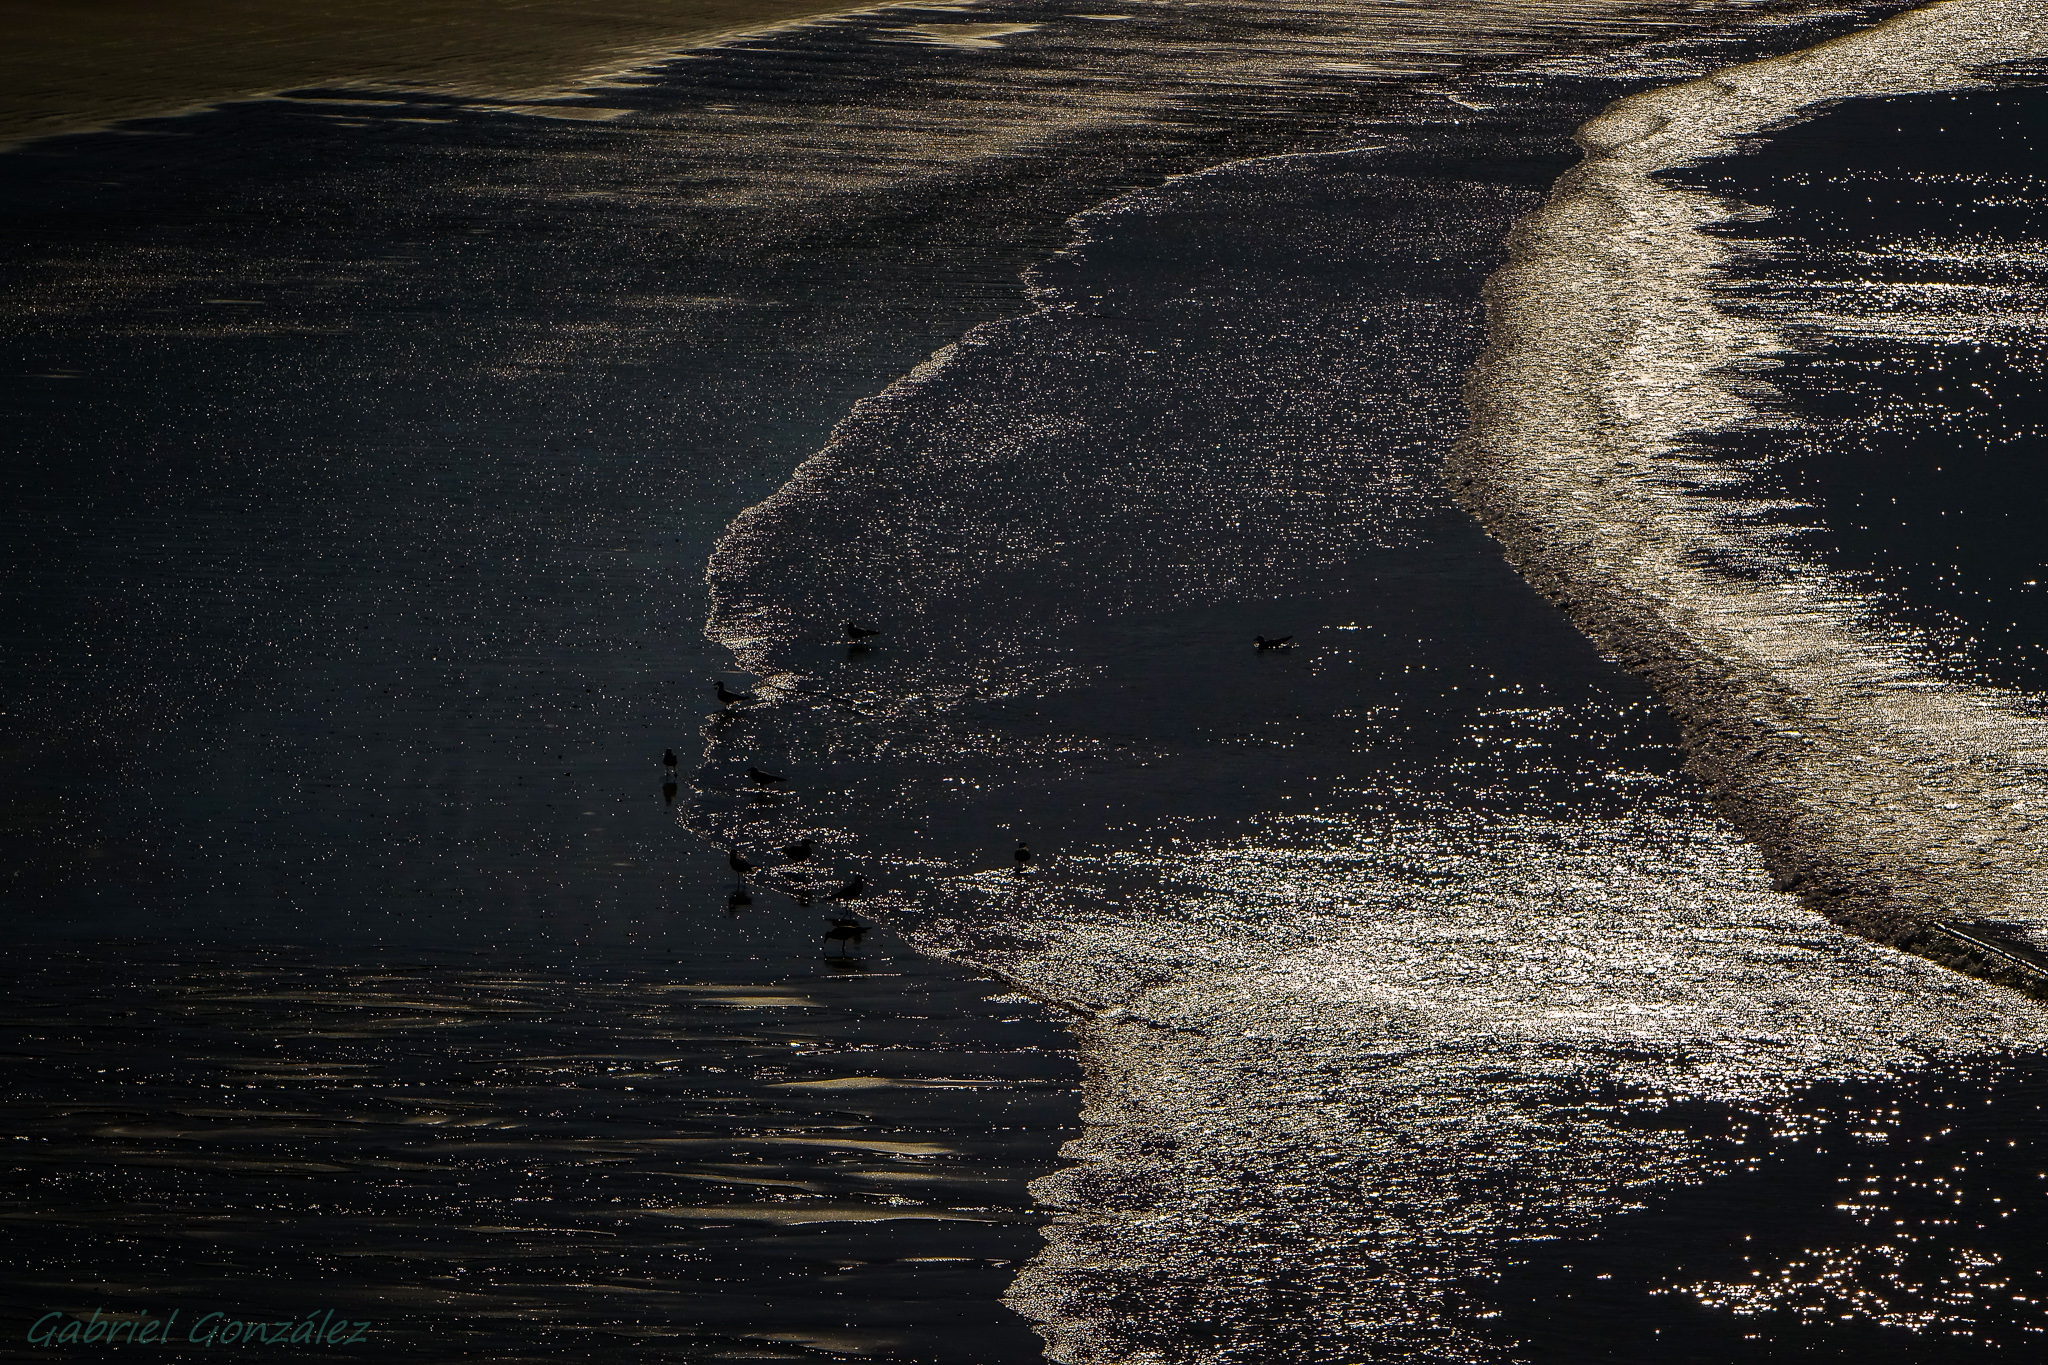
beach, landscape, sea, coast, water, nature, sand, rock, ocean, horizon, light, cloud, sunset, sunlight, morning, shore, wave, reflection, darkness, spain, galicia, pontevedra, paisajes, espana, barra, ggl1, gaby1, xovesphoto, sonyrx10, rx10, cangasdomorrazo, gphoto, xelodegalicia, gabrielcoru a, cangasdomorrazogaliciaespa a, wind wave